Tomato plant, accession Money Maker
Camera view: bottom (45 deg); turntable rotation: 0 degrees
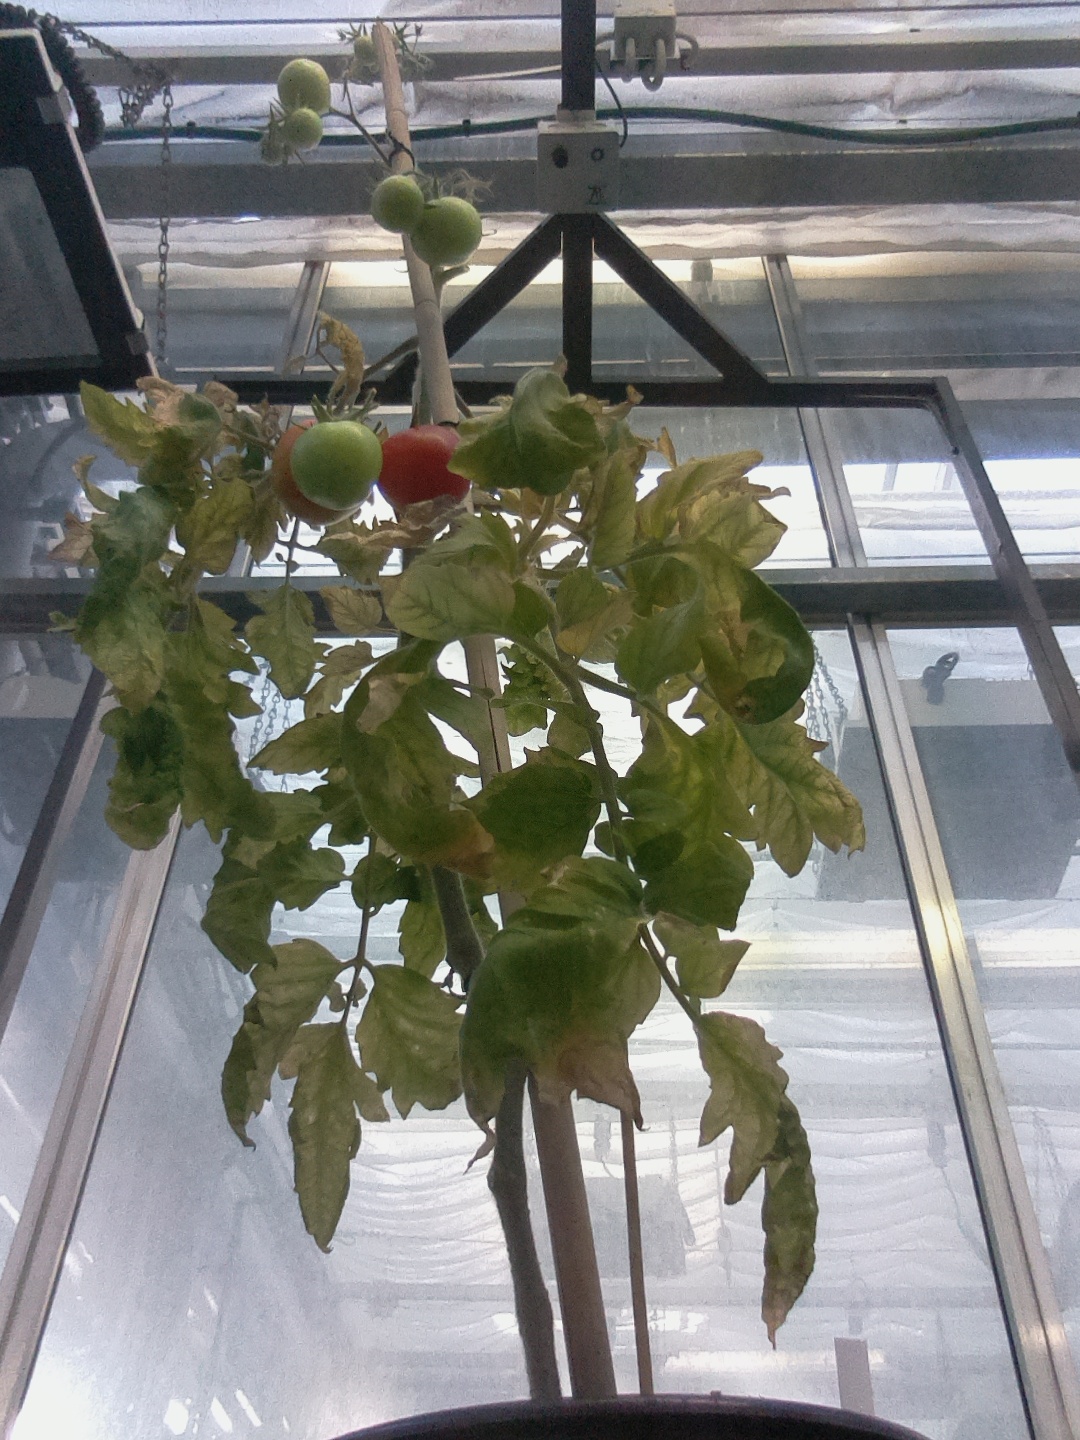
BBCH growth stage 82: 20%-30% of fruits show typical fully ripe color